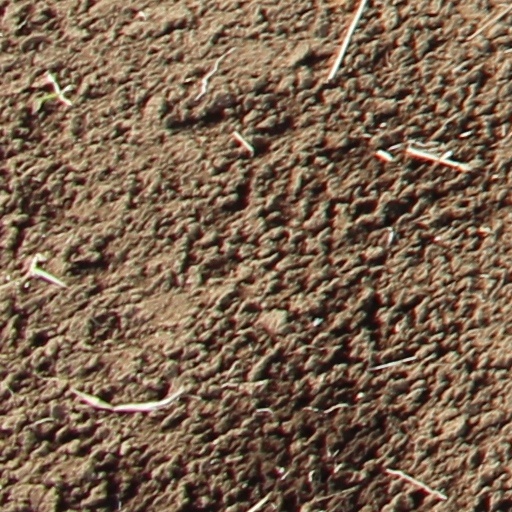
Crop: wheat